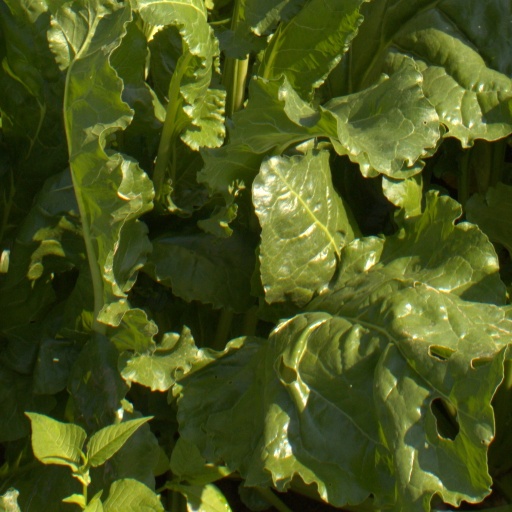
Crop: sugar beet